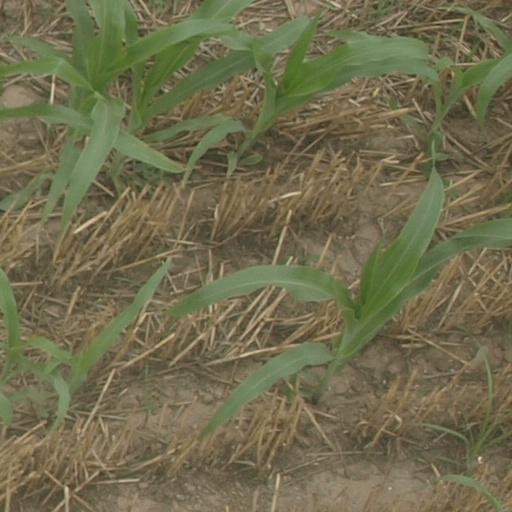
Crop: maize; corn